Helen Porter

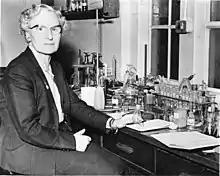
Helen Kemp Archbold Porter in laboratory

In 1953, Porter became head of her own research group at Imperial College, thanks to a grant from the Nuffield Foundation. Her group used the then-innovative techniques of chromatography and radioactive labels to further study plants' metabolic pathways. She synthesised radioactive starches and glucose and used them in experiments that analysed the movement of photosynthetic metabolites and the process of starch and fructosan formation, one of the first scientists to do so in Britain. Unlike her earlier experiments, this research was conducted on tobacco plants. The new techniques, combined with autoradiography, allowed her to study these processes in living cells and tissue. In 1956, primarily due to this research, she was elected a Fellow of the Royal Society. The next year, Porter was promoted to the position of Principal Scientific Officer of the Institute of Plant Physiology and was appointed Reader of Enzymology in the Botany Department. In 1959, she became the department head of Imperial College's Department of Plant Physiology, as well as the college's first female professor. Because of her credentials in biochemistry, Porter was elected to the Committee of the Biochemical Society in 1962. Porter retired from her position as department head in 1964, the same year that she spearheaded the creation of specialised task forces in the Society and became Second Secretary to the College's Agricultural Research Council. She was also appointed as an honorary member of the Agricultural Research Council Society. The next year, she was appointed Chairman of the Biochemical Society. As chair, she innovated the subscription policies and the journal publication policies; the changes she implemented influence the Society today. Porter was honoured in 1966 by being appointed as a Fellow of the Imperial College of Science and Technology. In 1972, she was appointed as adviser to the secretary of the Agricultural Research Council. Throughout her extensive career, Porter authored or coauthored 39 papers in various journals.